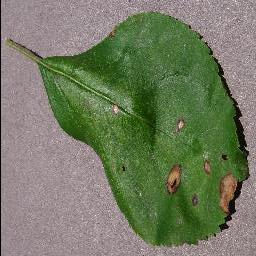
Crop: apple
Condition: black_rot